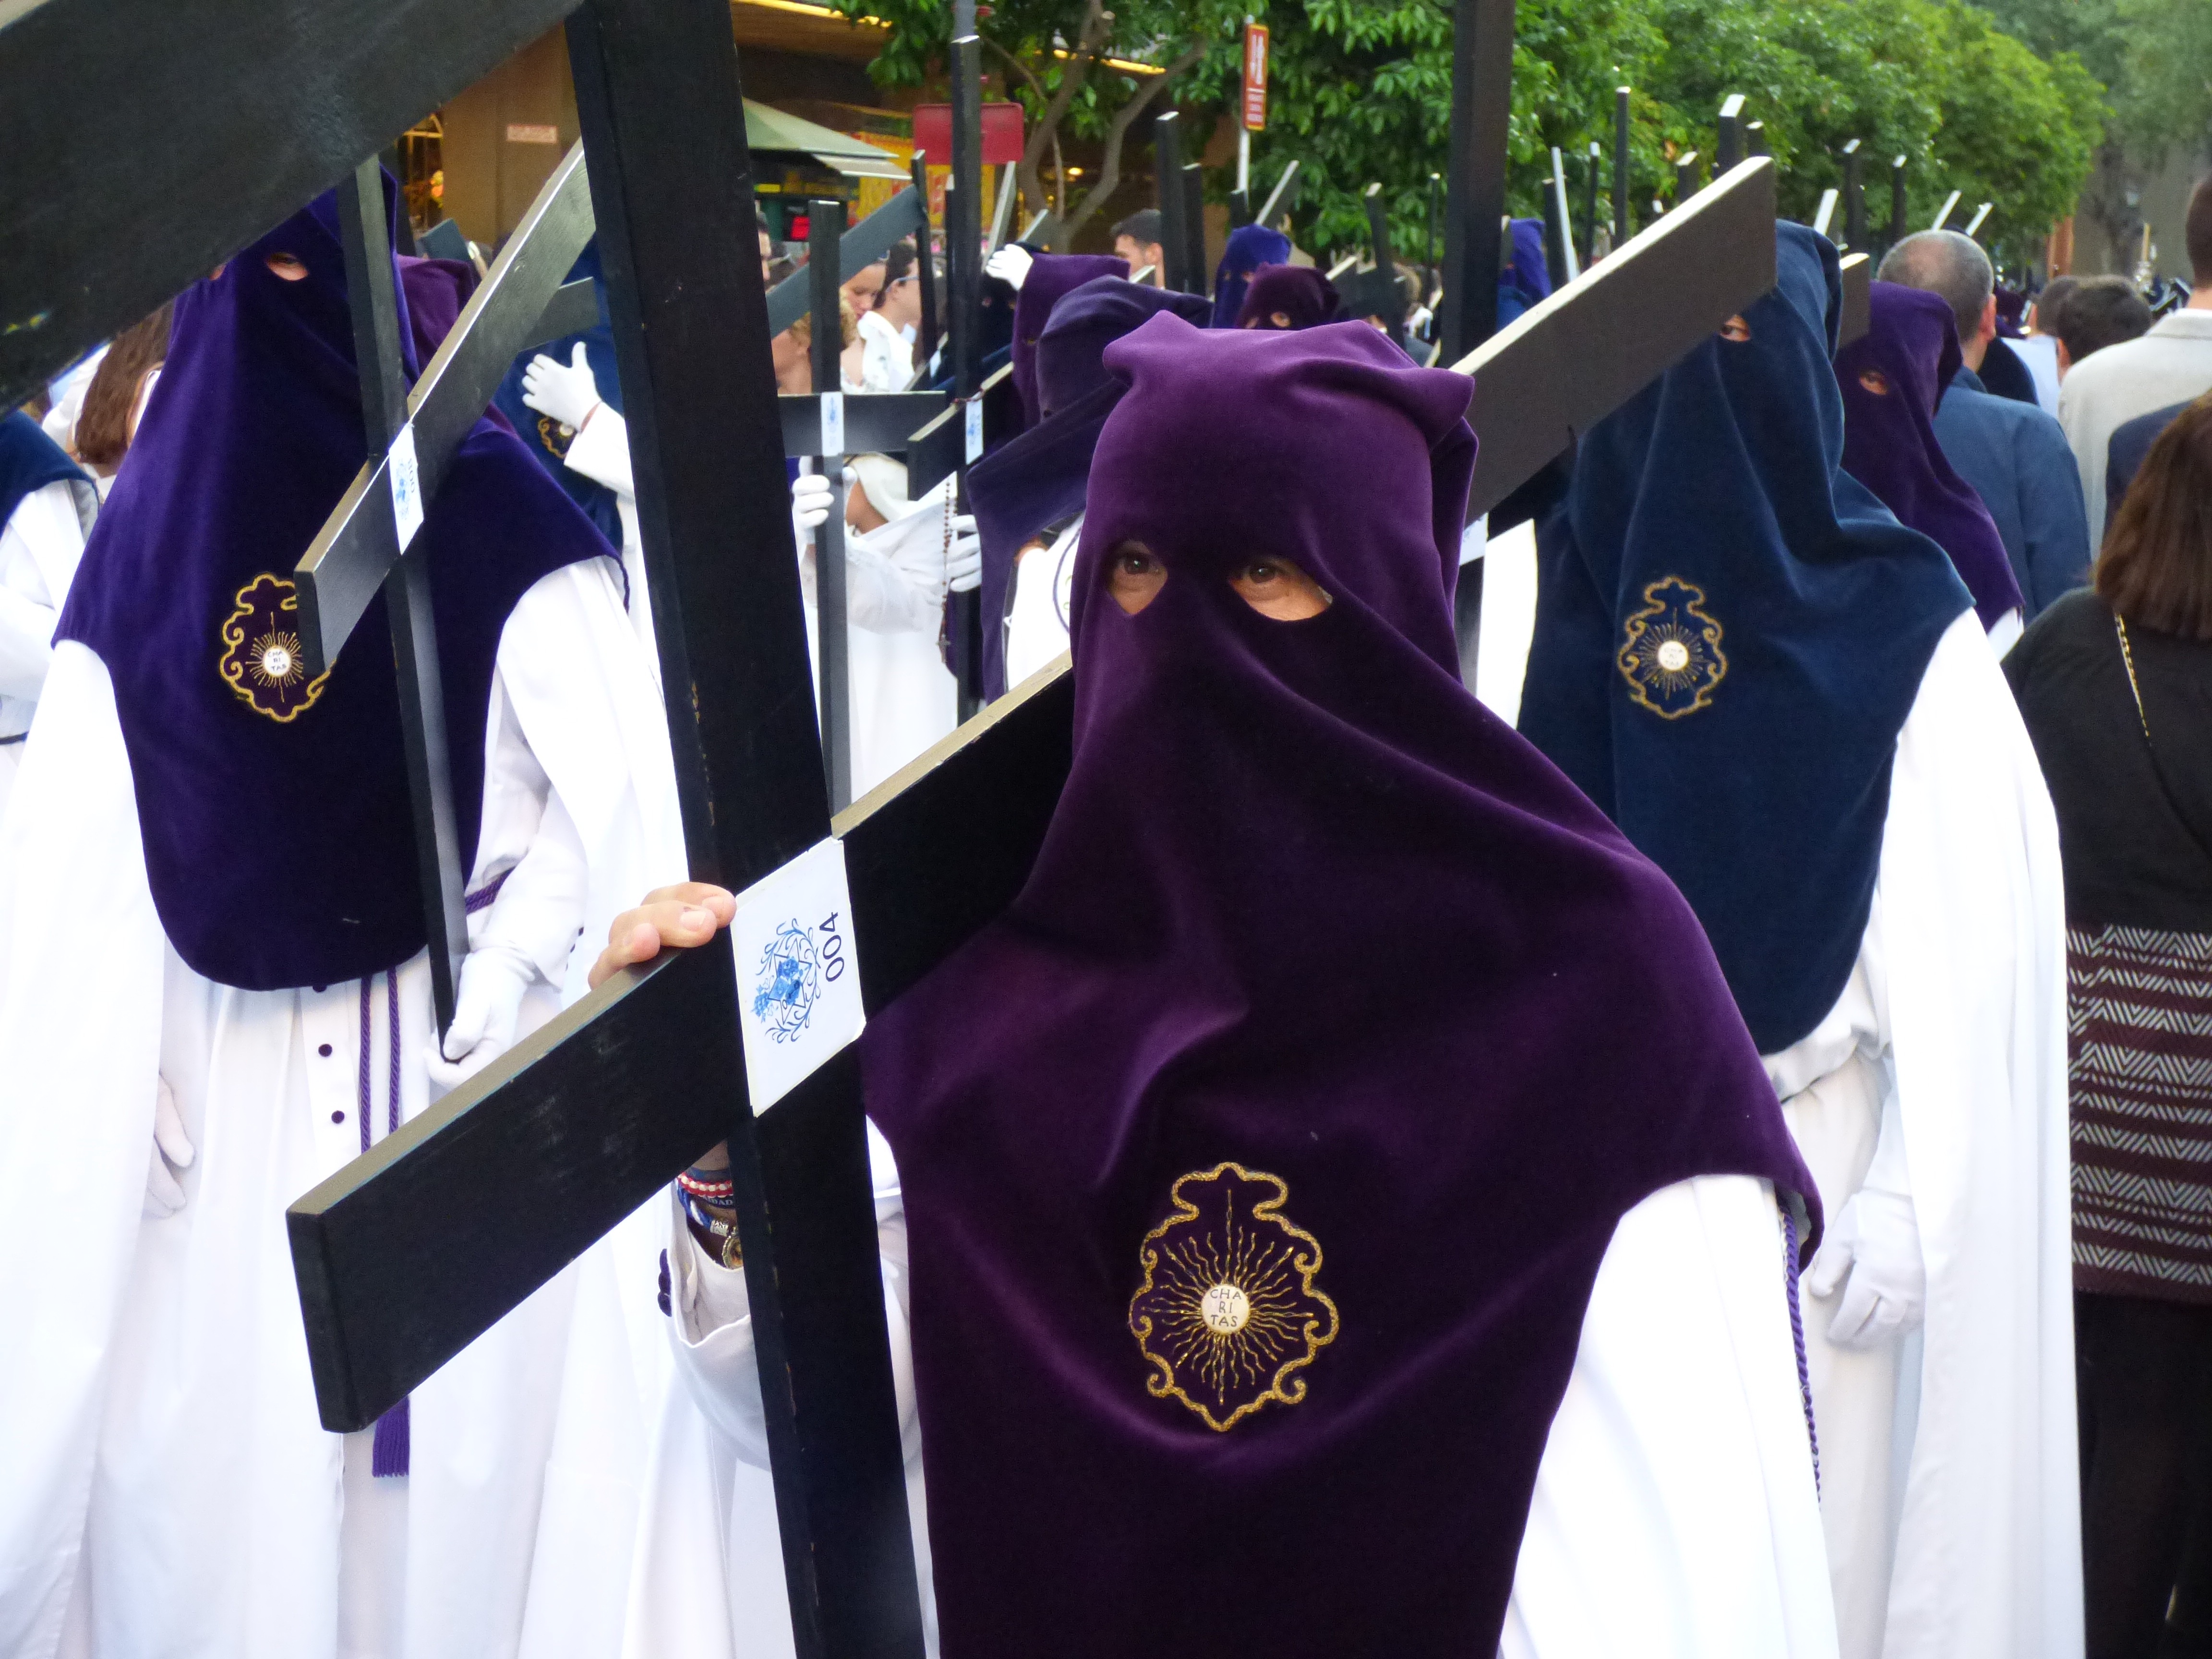
clothing, cross, christian, religious, catholic, cosplay, spain, faith, holy, easter, tradition, costume, devotion, week, clergy, academic dress, penitent